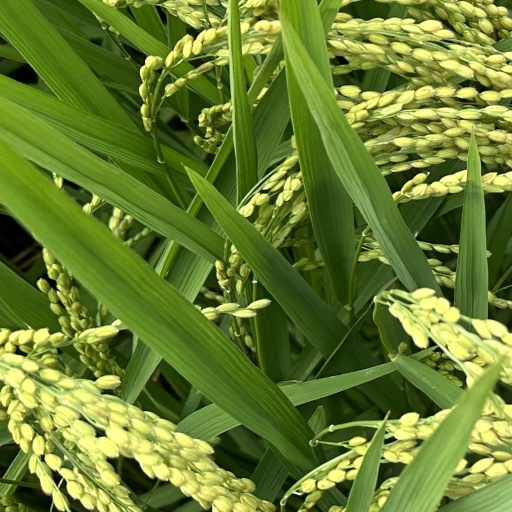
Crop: rice